HMS Swiftsure (1870)

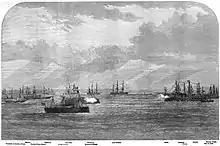
At the Battle of Escombrera in 1873

She was part of an Anglo-German fleet operating during the Cantonal Rebellion. She was also notably present at Tessloniki in the aftermath of the Salonika Incident. She paid off at Devonport and was given an extensive refit; being given a barque rig, torpedo equipment, a supplementary armament of 25-pounder breech loaders, and Admiral's Quarters to enable her to relieve "Triumph" as Pacific Station flagship, which she did from 1882 to 1885. She received new boilers at Devonport, and was then held in reserve until a second spell as Pacific flag from April 1888 until October 1890. She served thereafter in the reserve; in 1901 she became a stores hulk under the new name of "Orontes". She was sold in 1908.